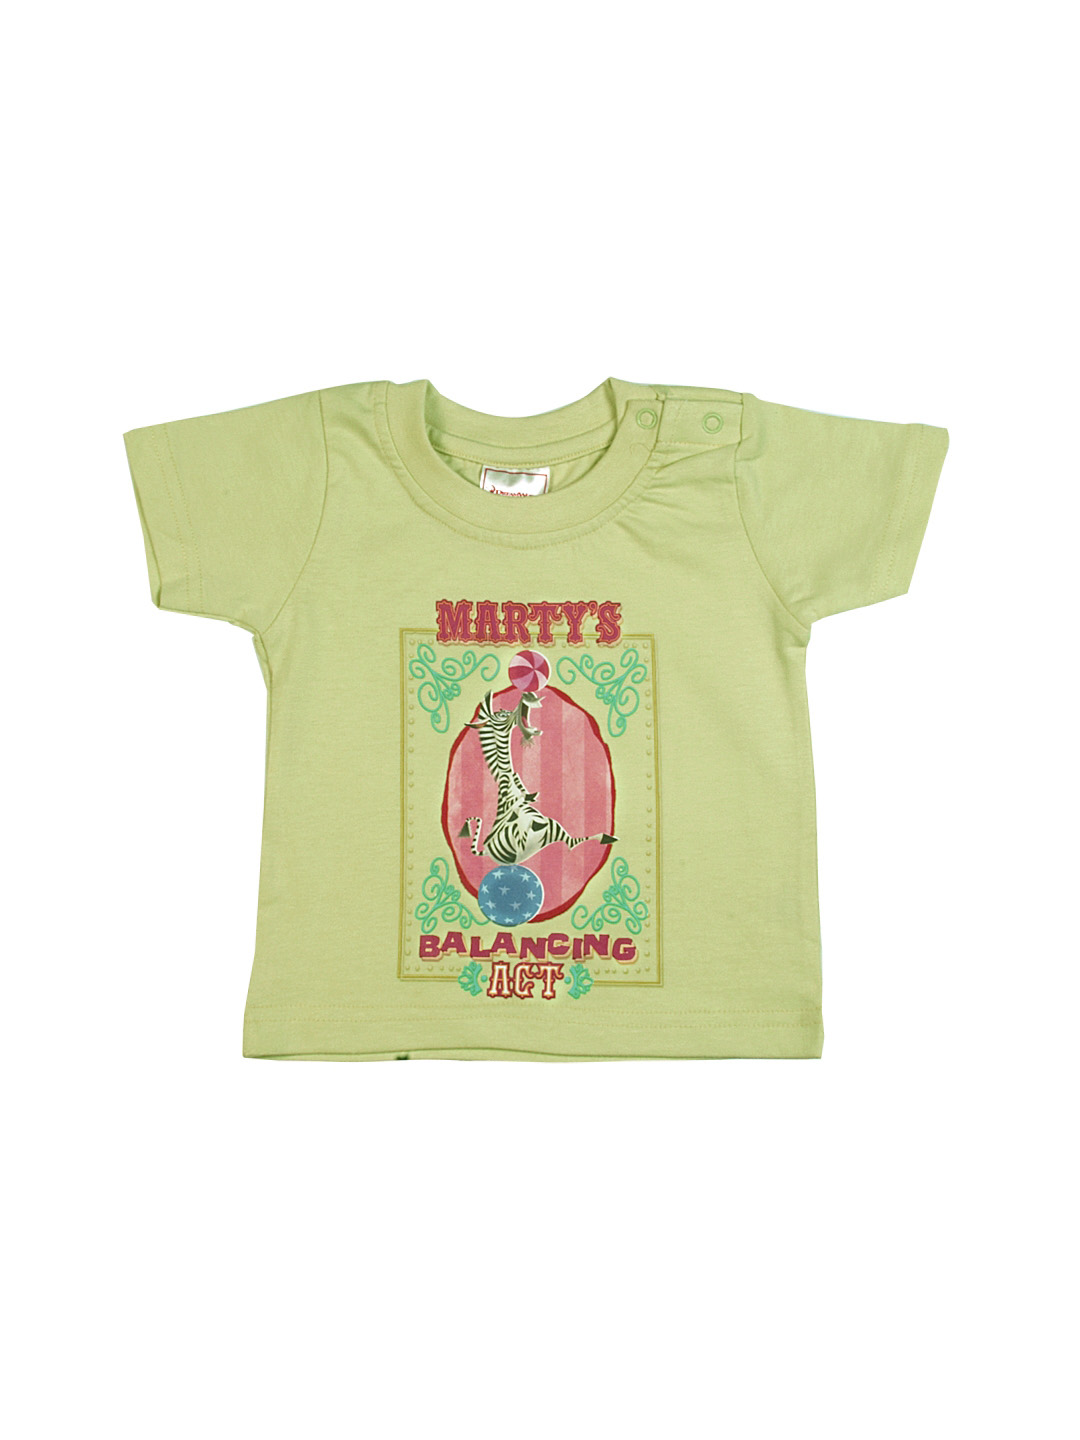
Madagascar3 Infant Girls Light Green T-Shirt
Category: Apparel / Topwear / Tshirts
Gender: Girls
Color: Green
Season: Summer 2012
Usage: Casual